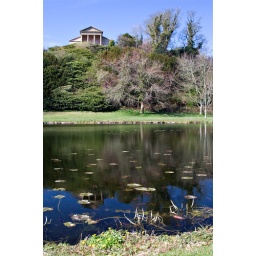
At Castleward a building peeps over the lake